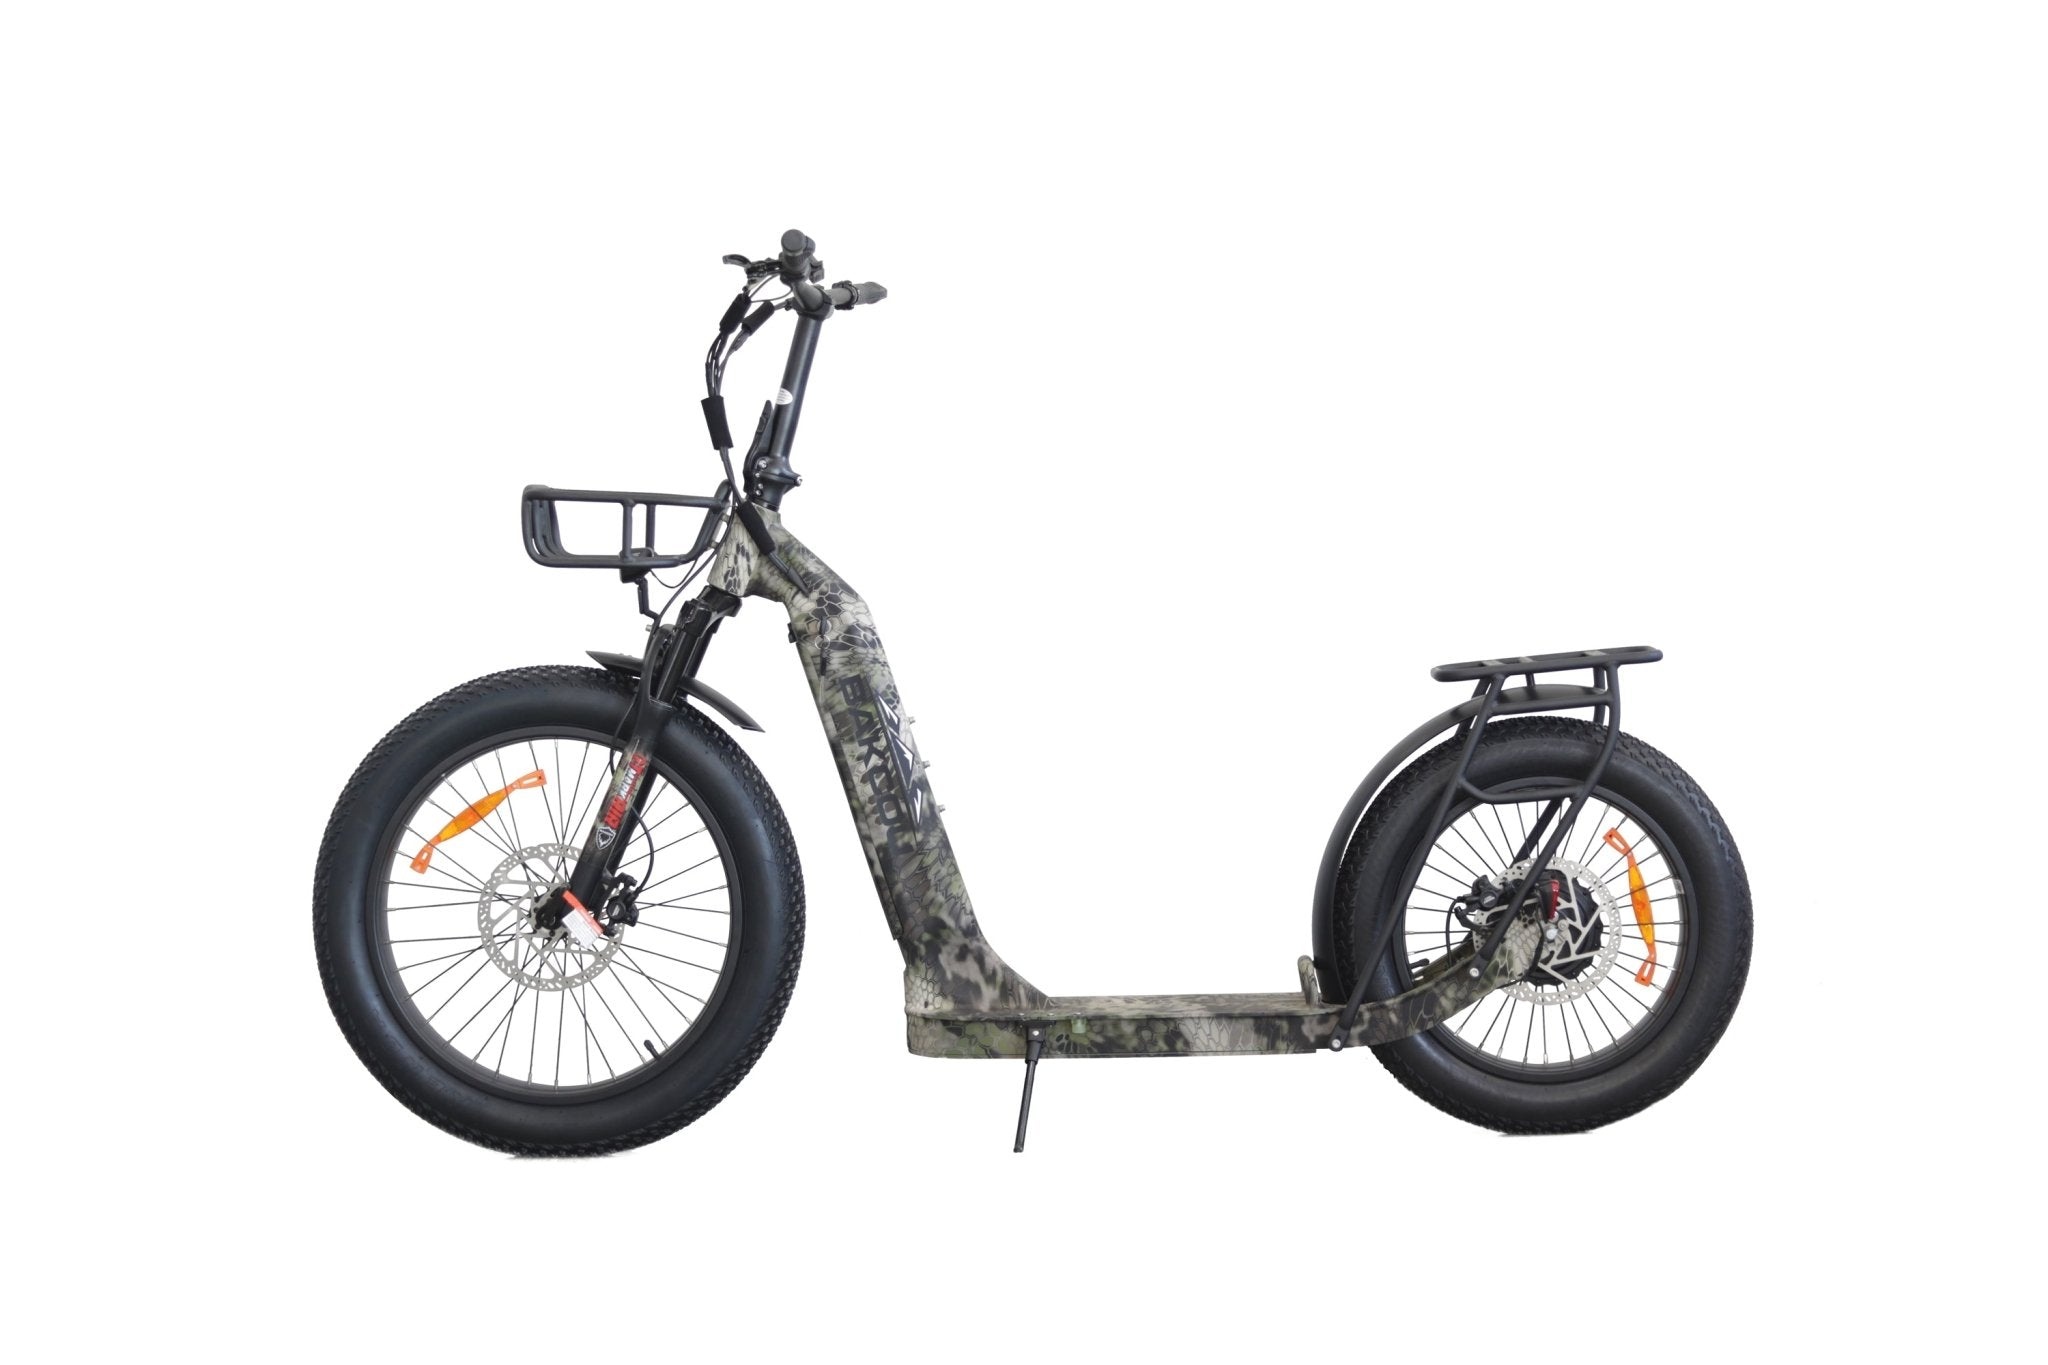
Timberwolf - Kryptek Altitude - Low Stock Flash Sale (0 remaining)
Color: Kryptek Altitude Battery: 17.5AH These are the last remaining scooters of this model color! Scooter does not come with the basket pictured. They are new, still in the box, never been ridden! Once they are out of stock, they are gone. Feel free to reach out to our customer service team for more information.
Brand: Bakcou
Category: Sporting Goods > Outdoor Recreation > Riding Scooters > E-Scooters Parts > Wheels & Tires